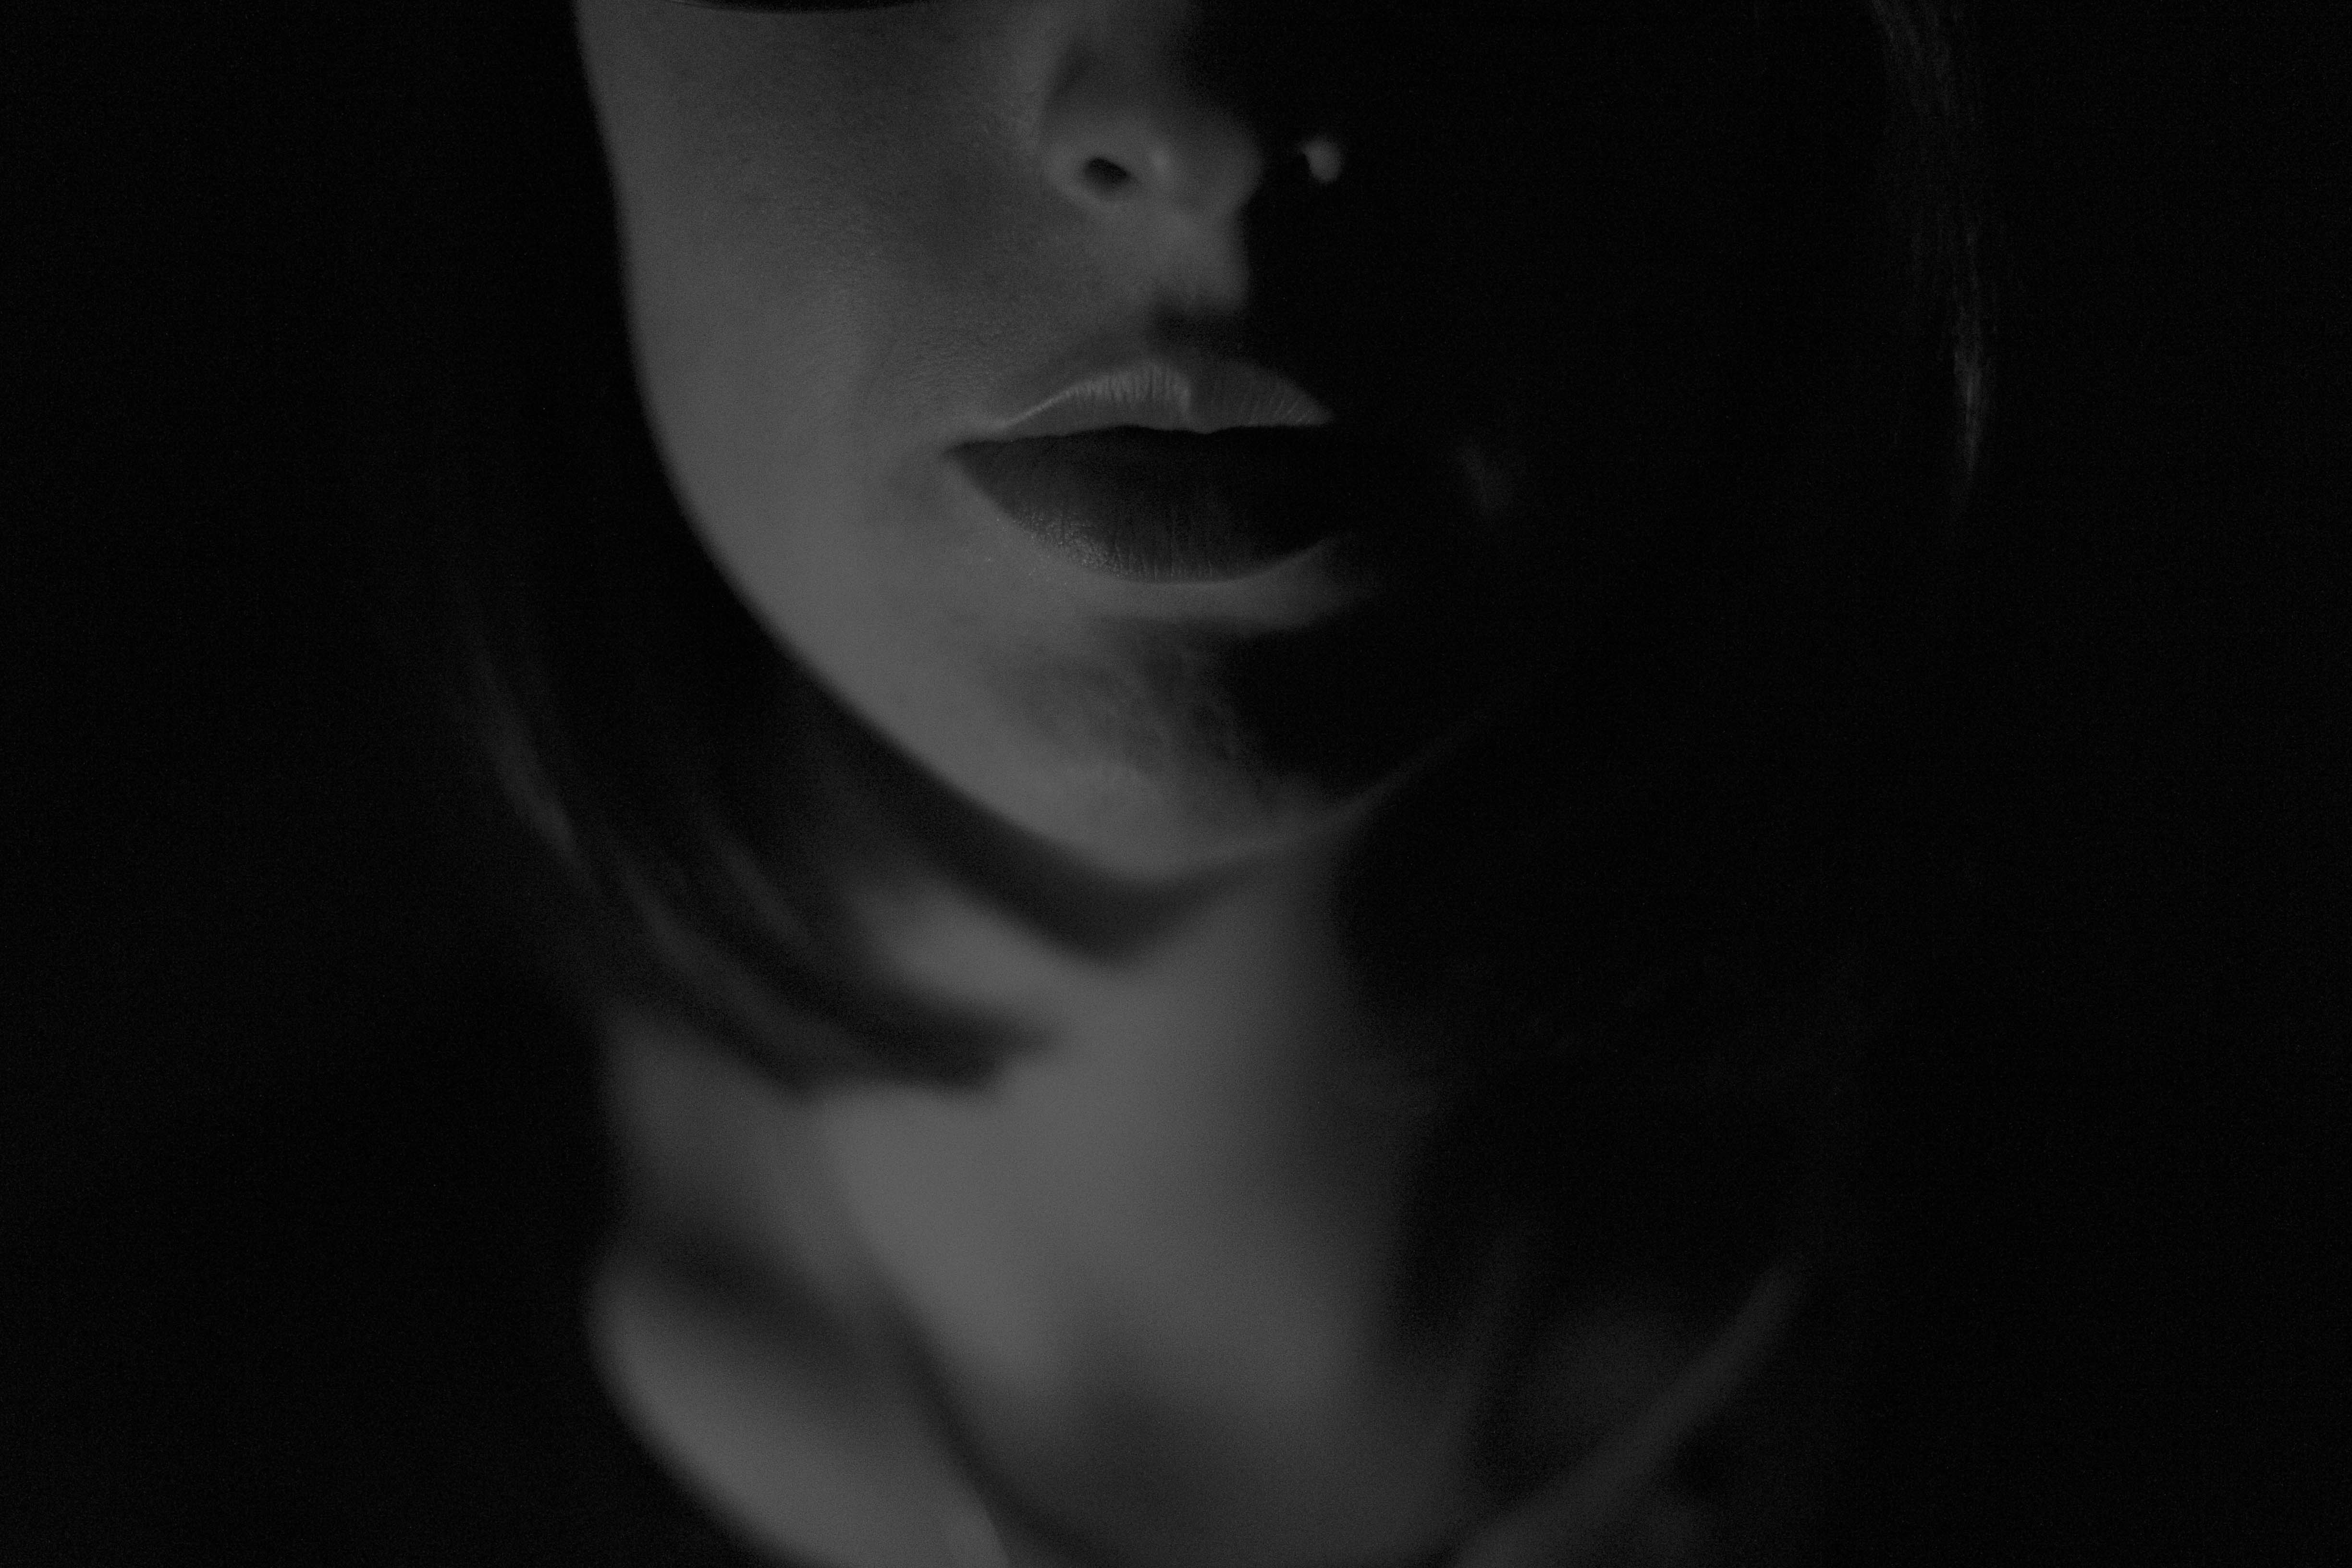
hand, person, black and white, white, photography, female, portrait, darkness, black, monochrome, mouth, close up, human body, face, nose, eye, head, lips, organ, emotion, interaction, sense, monochrome photography